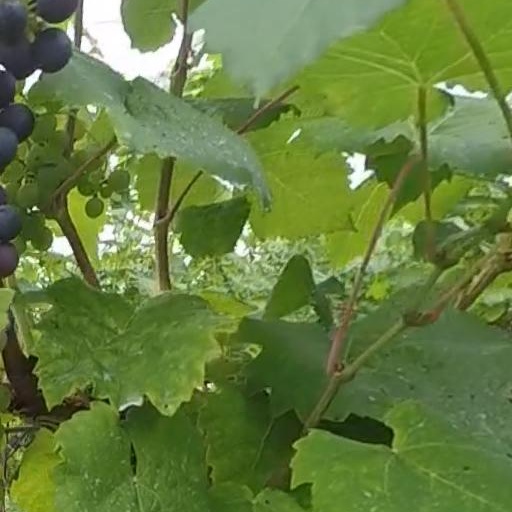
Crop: grape